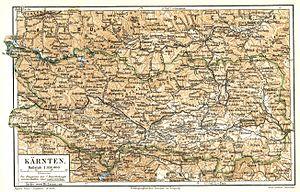
La Carinthie est une région traditionnelle du nord de la Slovénie. Son nom remonte au duché de Carinthie, une ancienne principauté appartenant à la monarchie de Habsbourg. Le terme « slovène » est employé en vue de distinguer le Land autrichien proche de Carinthie.